Han Sung-joo

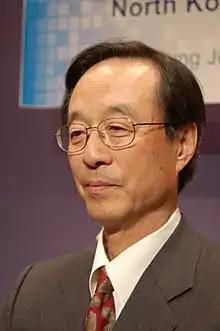

Han Sung-joo (born September 13, 1940) is a Korean educator, diplomatist, diplomat, and politician. Han is a member of Cheongju Han clan.